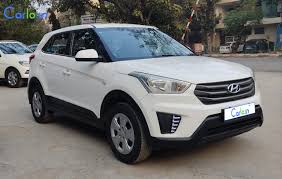
Label: noambulance